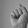
ASL letter: S